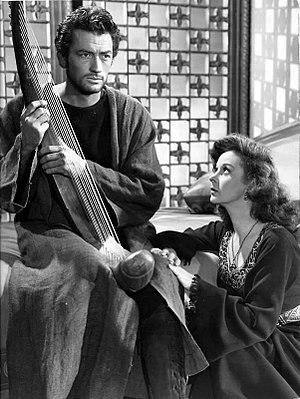
Susan Hayward, de son vrai nom Edythe Marrenner, est une actrice américaine née le 30 juin 1917 à New York, États-Unis et décédée le 14 mars 1975 à Hollywood, Californie, États-Unis.